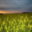
Label: plain